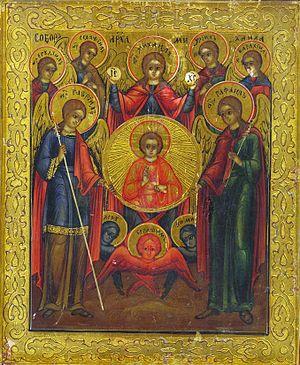
Uriel ou Ouriel est le nom d'un archange de la tradition monothéiste. Il est considéré comme le quatrième archange et apparaît dans plusieurs traditions pseudépigraphiques ou apocryphes de ce courant religieux. Il est révéré par l'Église orthodoxe, jusqu'en Russie, comme l'un des sept archanges majeurs et figure en haute place dans les hiérarchies angélologiques de l'ésotérisme chrétien européen, médiéval et moderne. Uriel est reconnu par l'église anglicane comme le quatrième archange.